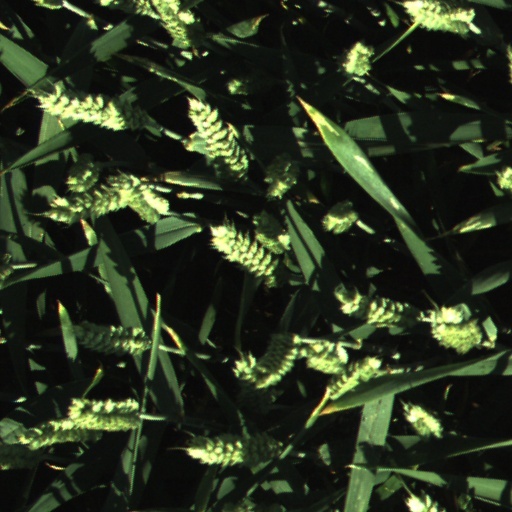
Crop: wheat